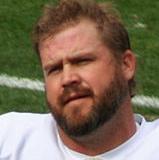
Age: 33